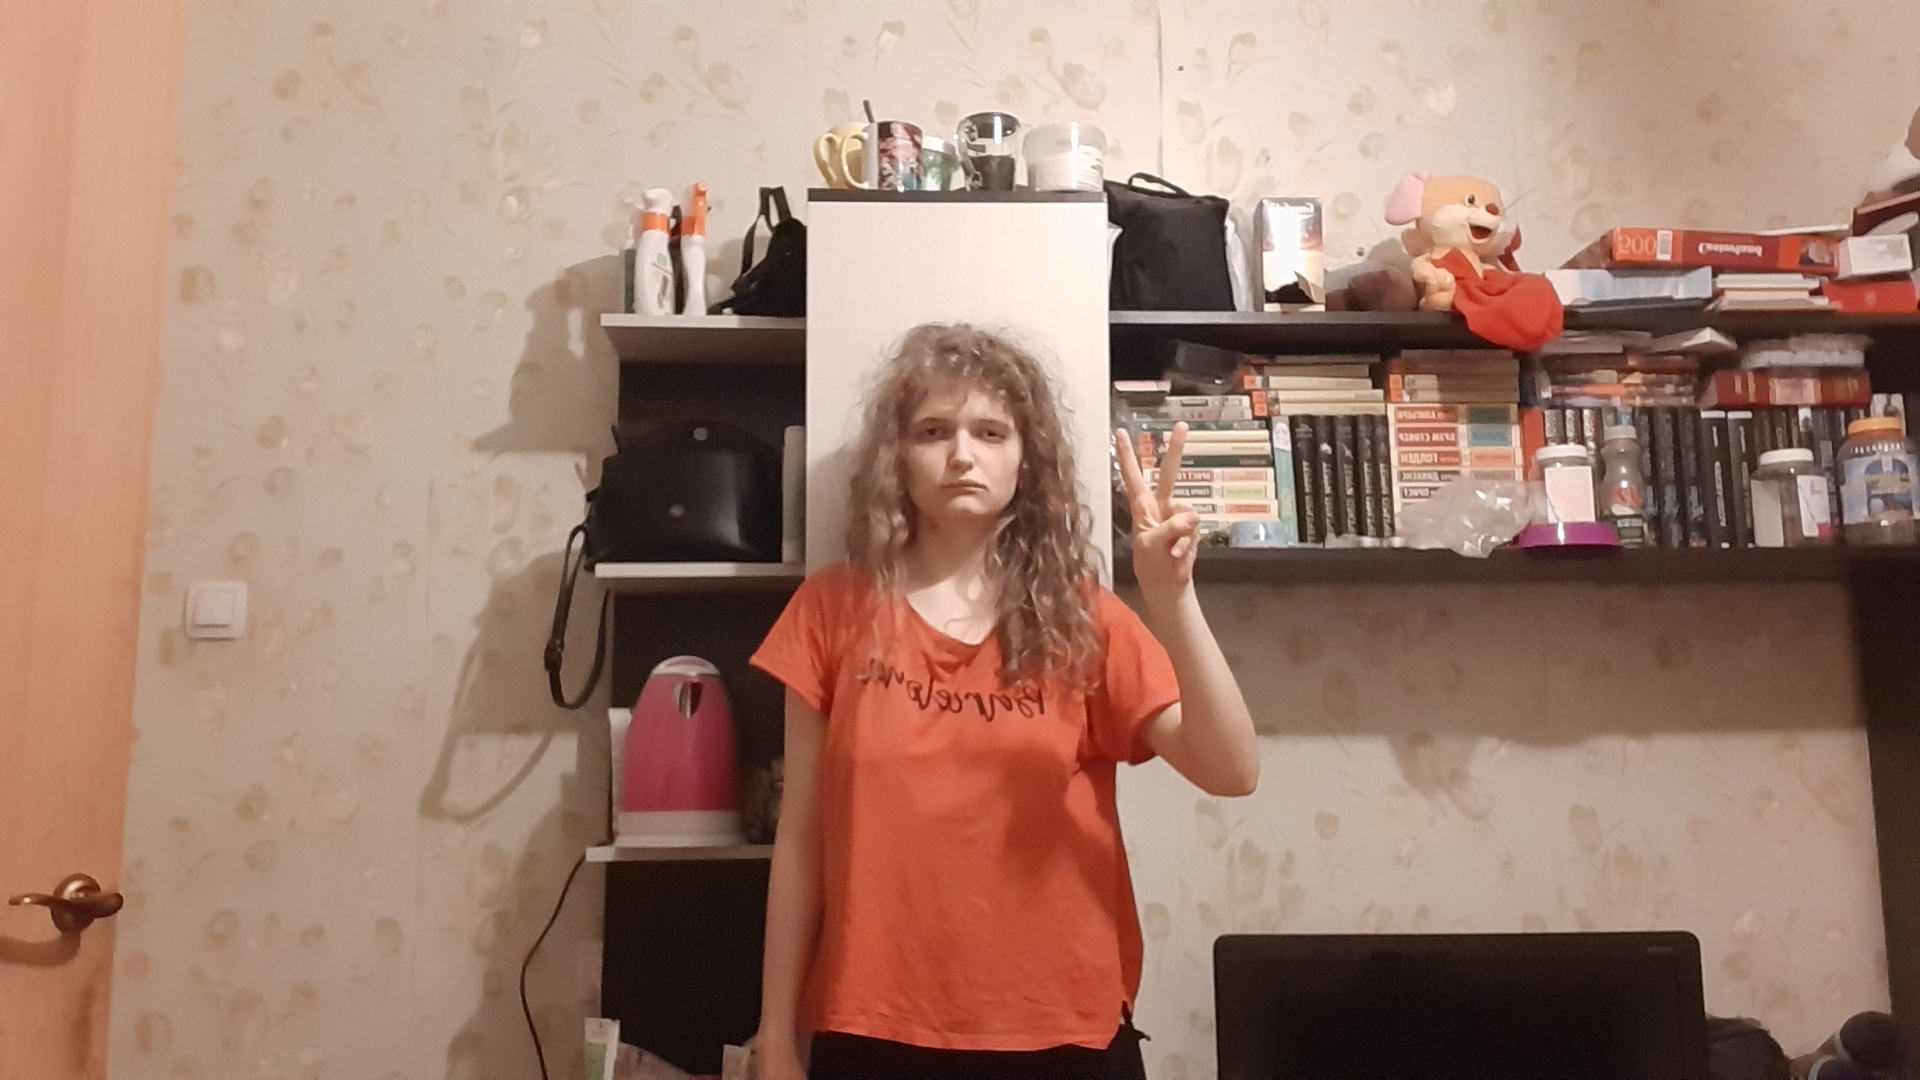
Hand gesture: peace